Pierre Duchesne

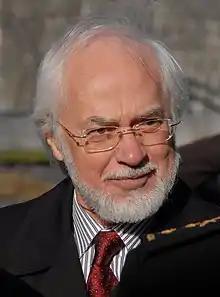
Duchesne in 2009

Pierre Duchesne (born February 27, 1940) is a Canadian public servant who was the 28th Lieutenant Governor of Quebec and former secretary general of the National Assembly of Quebec. As lieutenant governor he was the viceregal representative of Queen Elizabeth II of Canada in the Province of Quebec. His appointment was made by Governor General of Canada Michaëlle Jean, on the Constitutional advice of Prime Minister of Canada Stephen Harper, and announced on May 18, 2007.